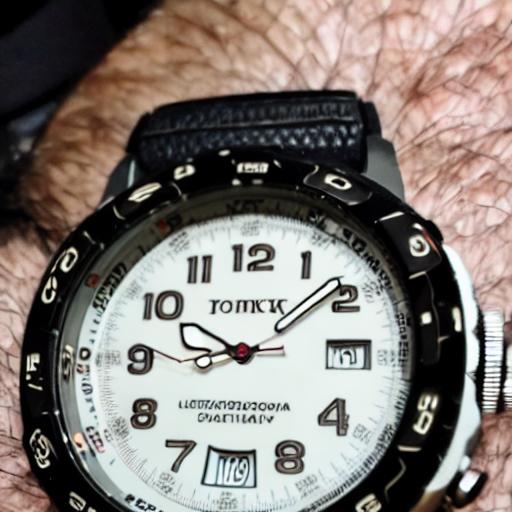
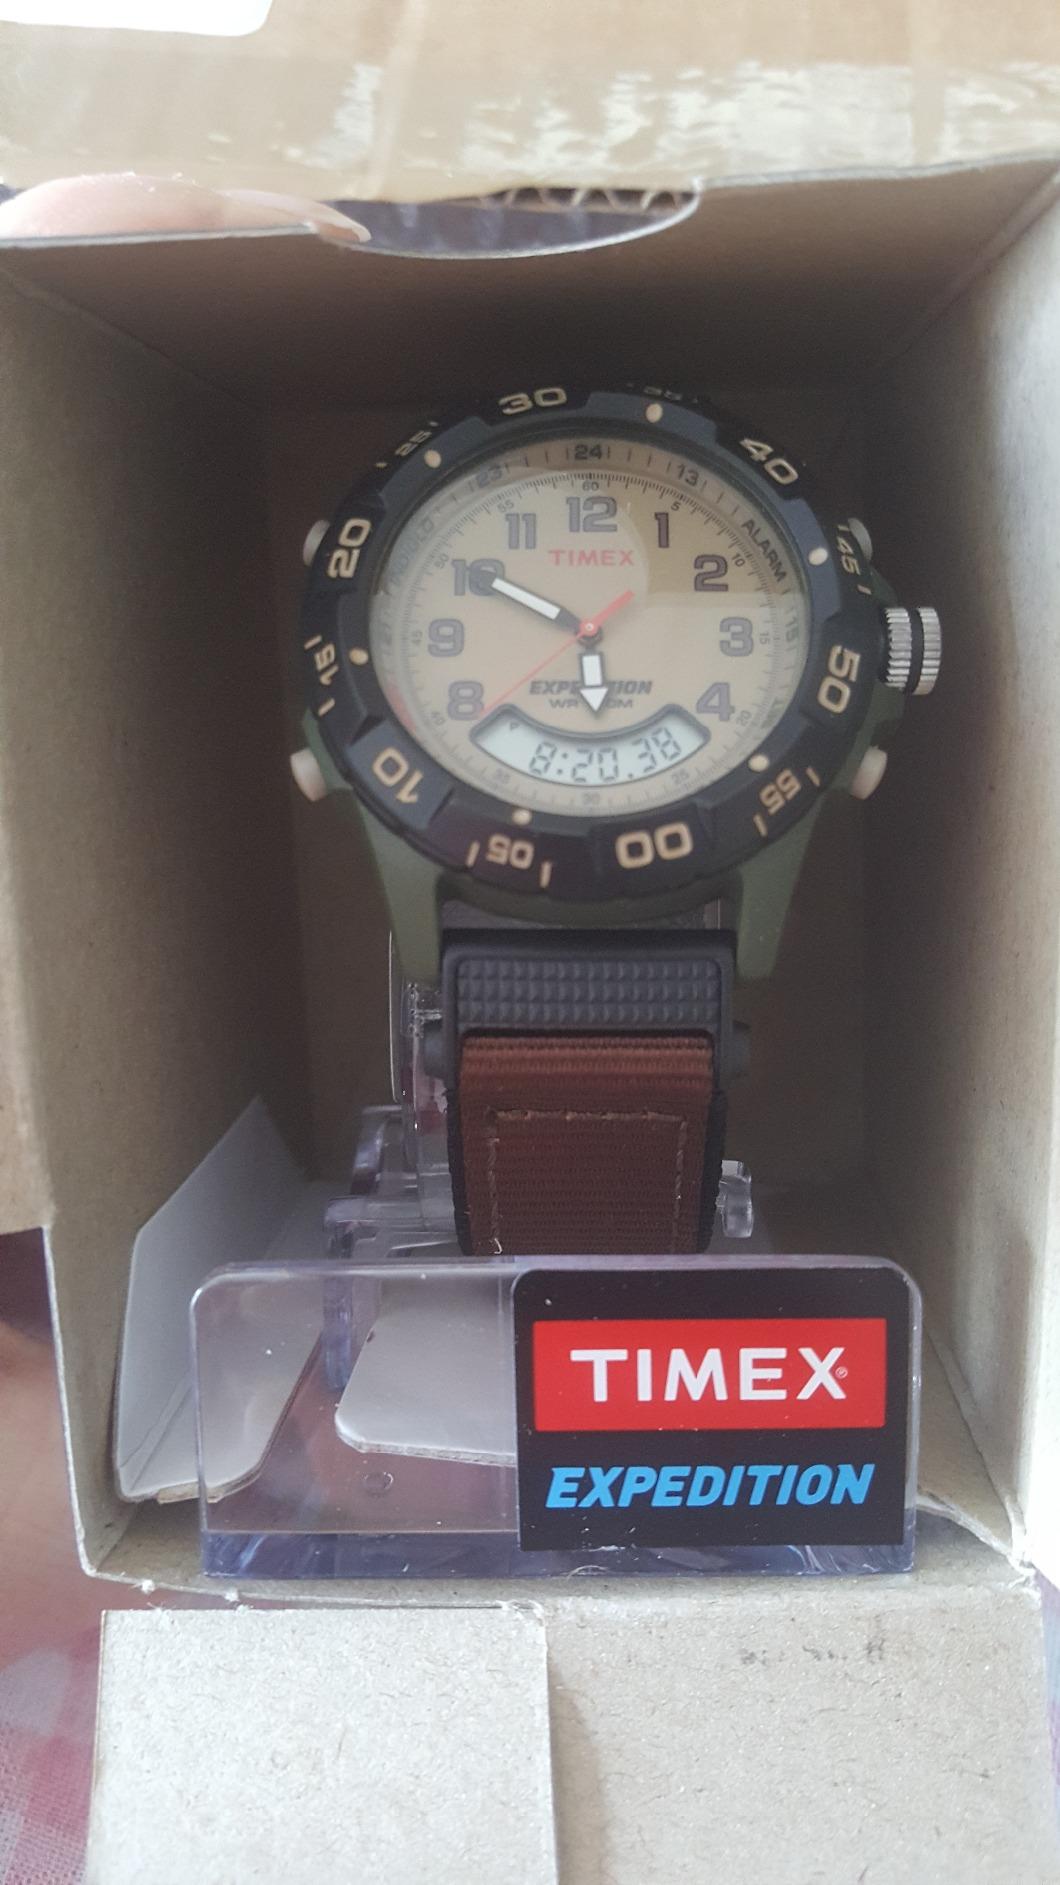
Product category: accessories_watch
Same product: no